Scholastic wrestling

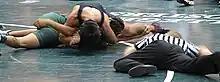
Securing the fall, or pinning, is the supreme goal in wrestling, since it scores the most team points in competitions; this near fall situation resulted in a fall several seconds later.

The high school wrestling season customarily runs from October or November to March. Regular season competition begins in late October or early November and continues until February. Post-season competition usually continues from February to March depending on whether individual wrestlers or teams qualify for regional, sectional, or state championships.